Cadillac Sixteen

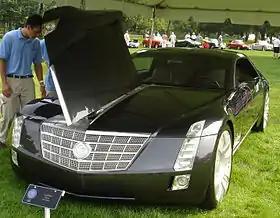

The Cadillac Sixteen is a concept car first developed and presented by Cadillac in 2003.